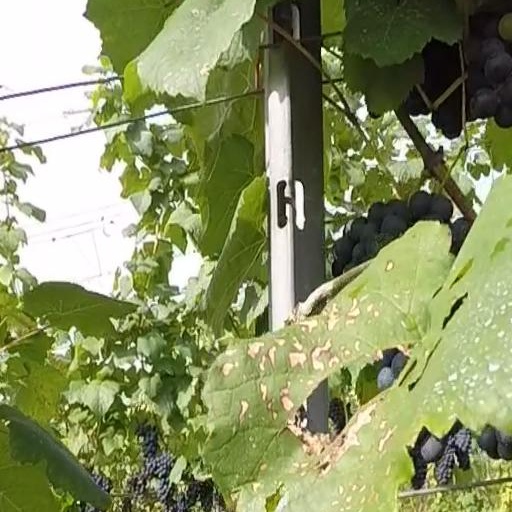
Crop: grape